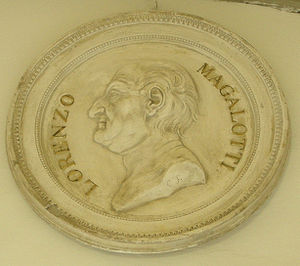
Lorenzo Magalotti
Mindemedalje med Lorenzo Magalottis portræt.
Lorenzo Magalotti var en italiensk greve og forfatter.